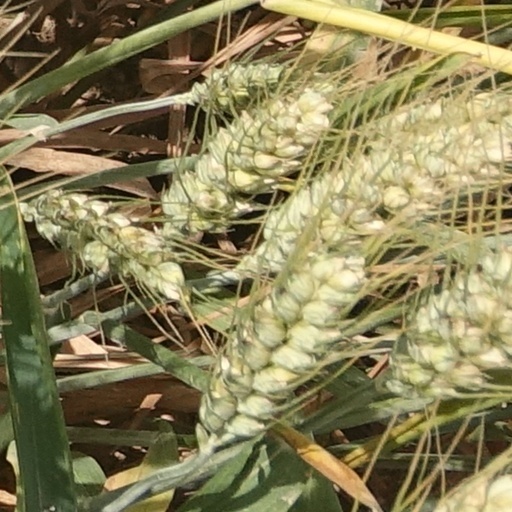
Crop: wheat